Equestrian statue of Philip Sheridan (Washington, D.C.)

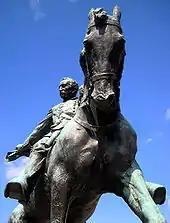
Closeup of the statue

Gutzon Borglum had closely followed the events surrounding Ward's procrastination and firing as the two men had an argumentative past. Borglum was convinced he could do a better job with the design and he also needed the money. He set out to study as much as possible about Sheridan's life by reading his memoirs and biographies. Borglum was able to secure an invitation to a Washington, D.C. party that Irene attended. He sat next to her and invited Irene to his studio in New York. Borglum set out models of horses throughout the studio before she arrived and surprised Irene by how much he know about her husband. At the behest of Irene, on July 2, 1907, Borglum received a contract to sculpt the memorial. He was a Danish American artist who was greatly influenced by French sculptor Auguste Rodin. Borglum is best known for his carvings at Mount Rushmore and Stone Mountain. The Sheridan sculpture is his only equestrian monument in Washington, D.C. Borglum's other works in Washington, D.C., include "Rabboni" at Rock Creek Cemetery and several statues in the National Statuary Hall Collection in the United States Capitol.